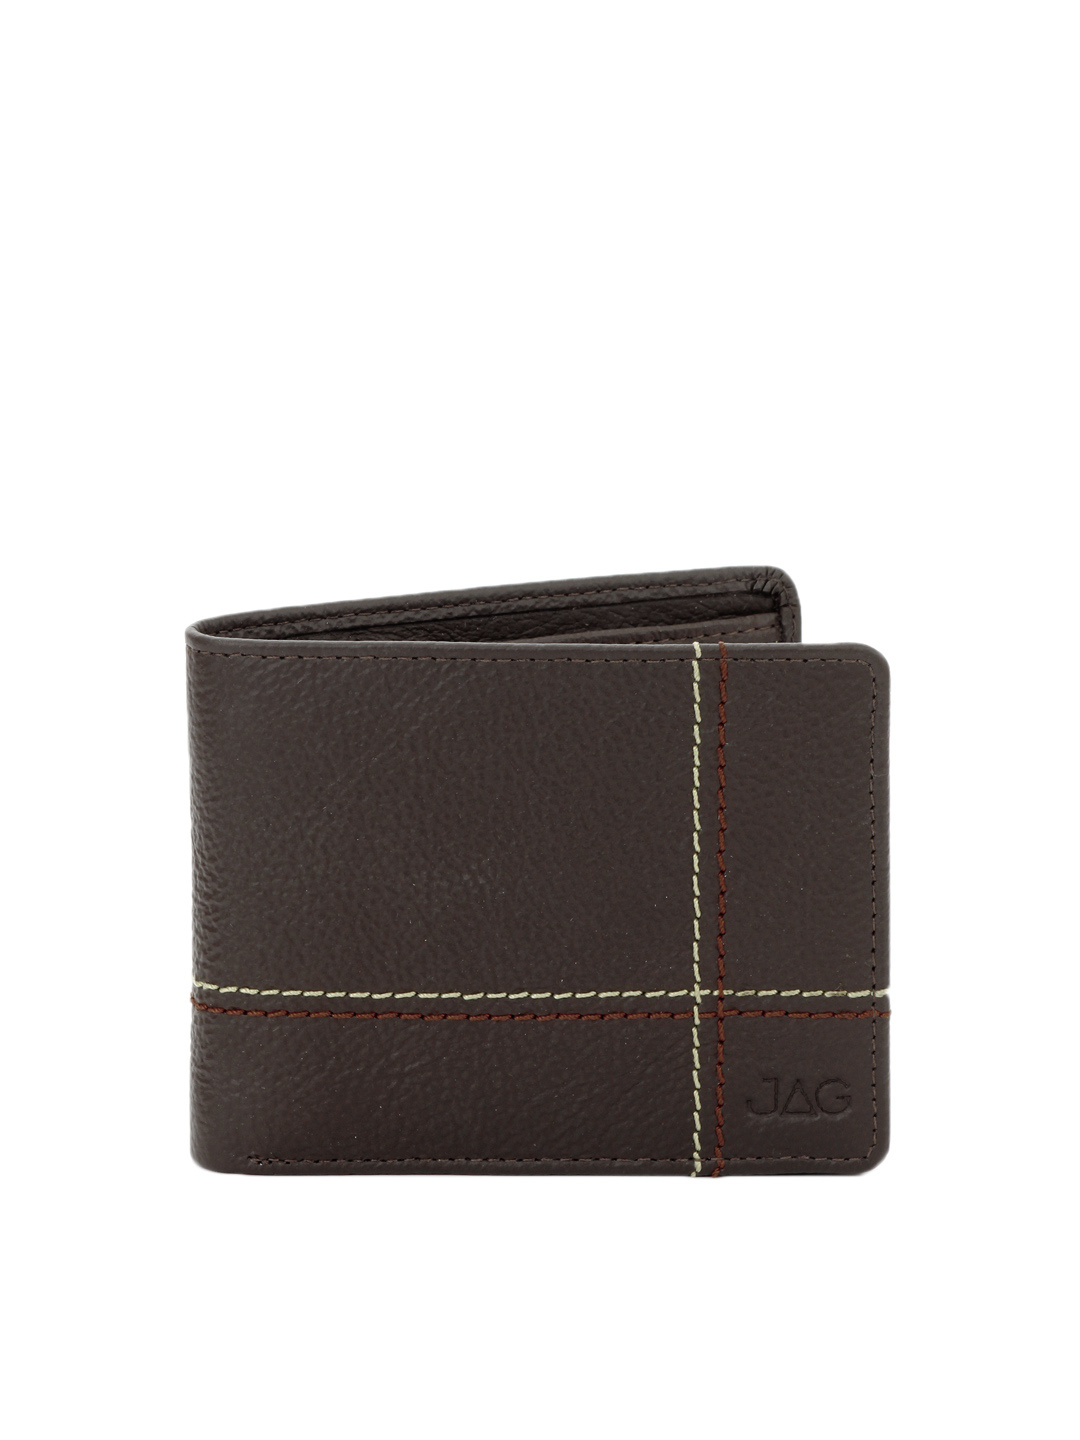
JAG Men Chocolate Brown Leather Wallet
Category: Accessories / Wallets / Wallets
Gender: Men
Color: Brown
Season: Summer 2012
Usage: Casual